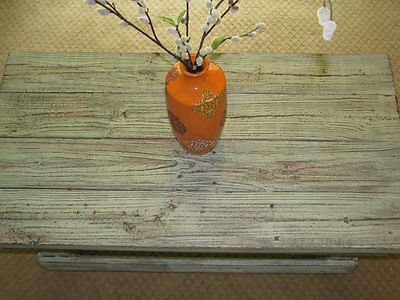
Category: table